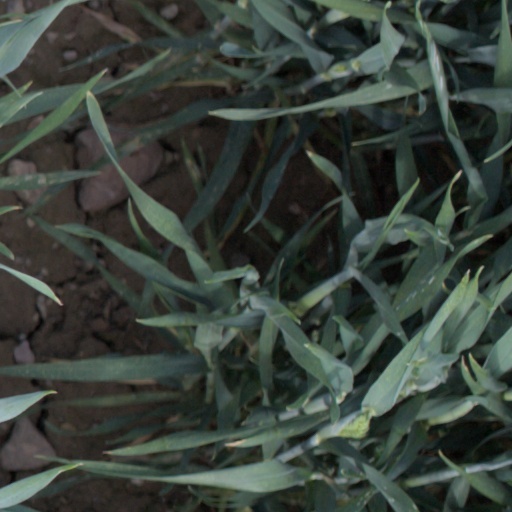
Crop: wheat